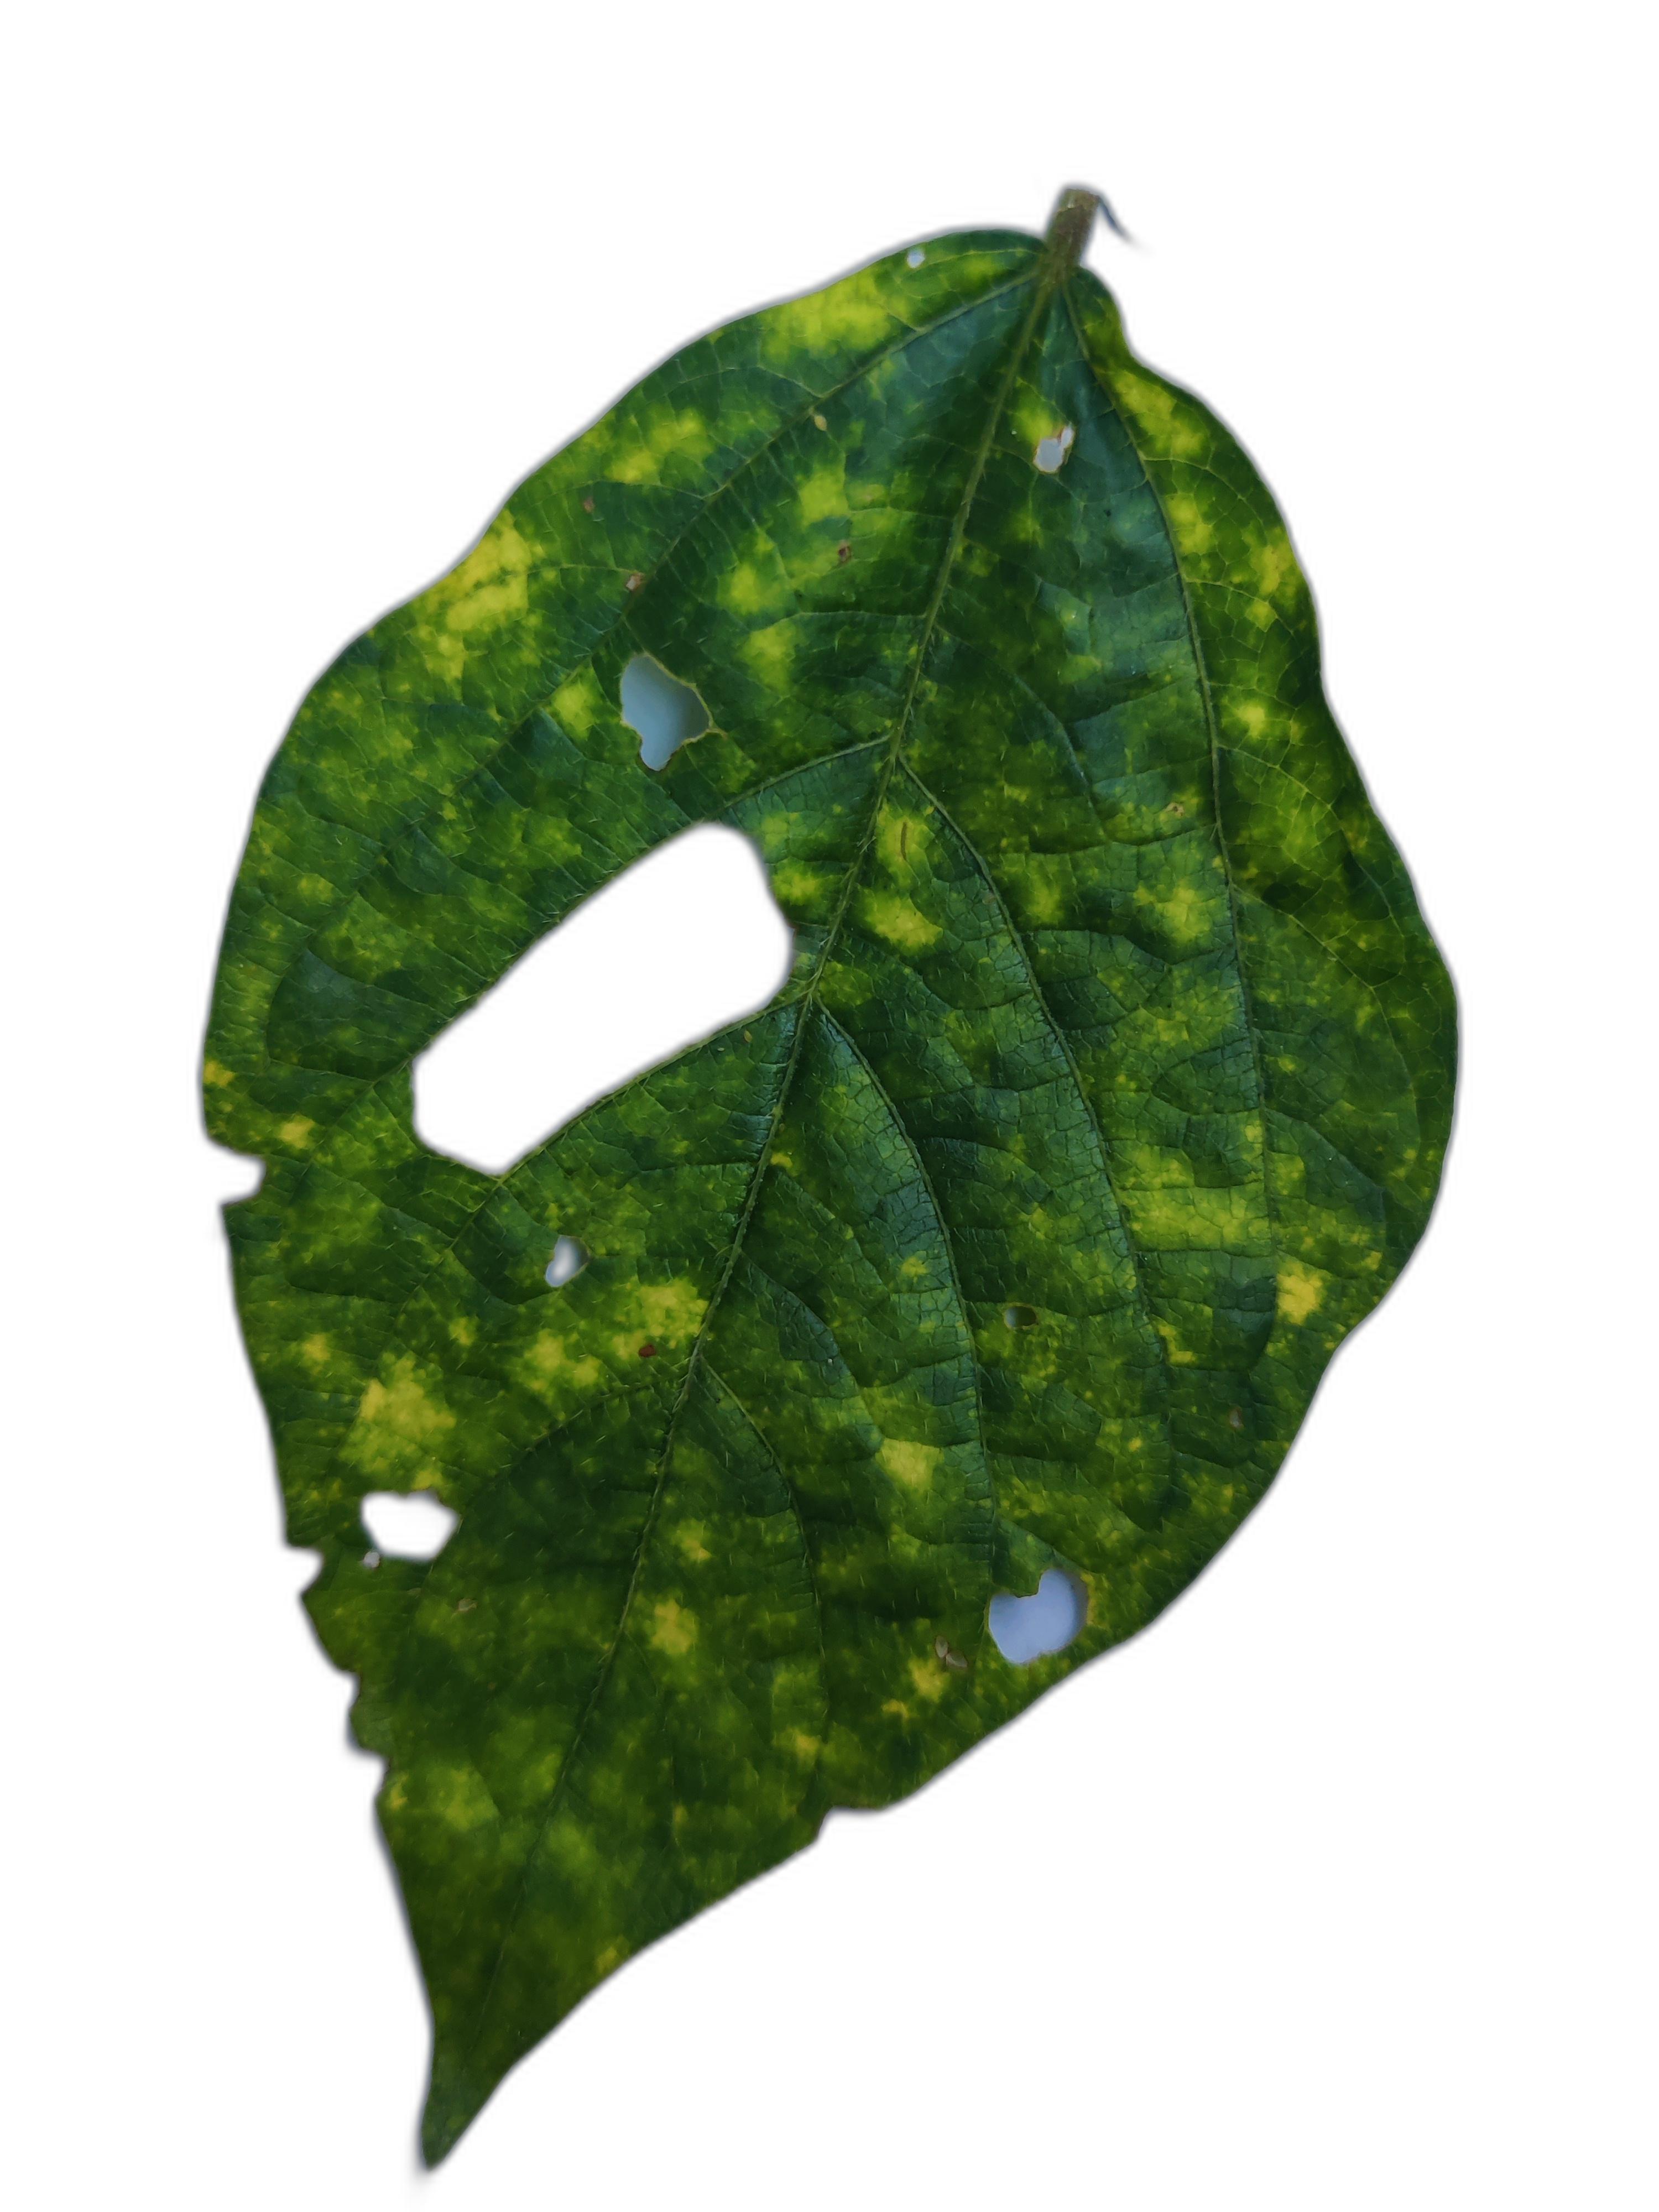
Label: Yellow Mosaic